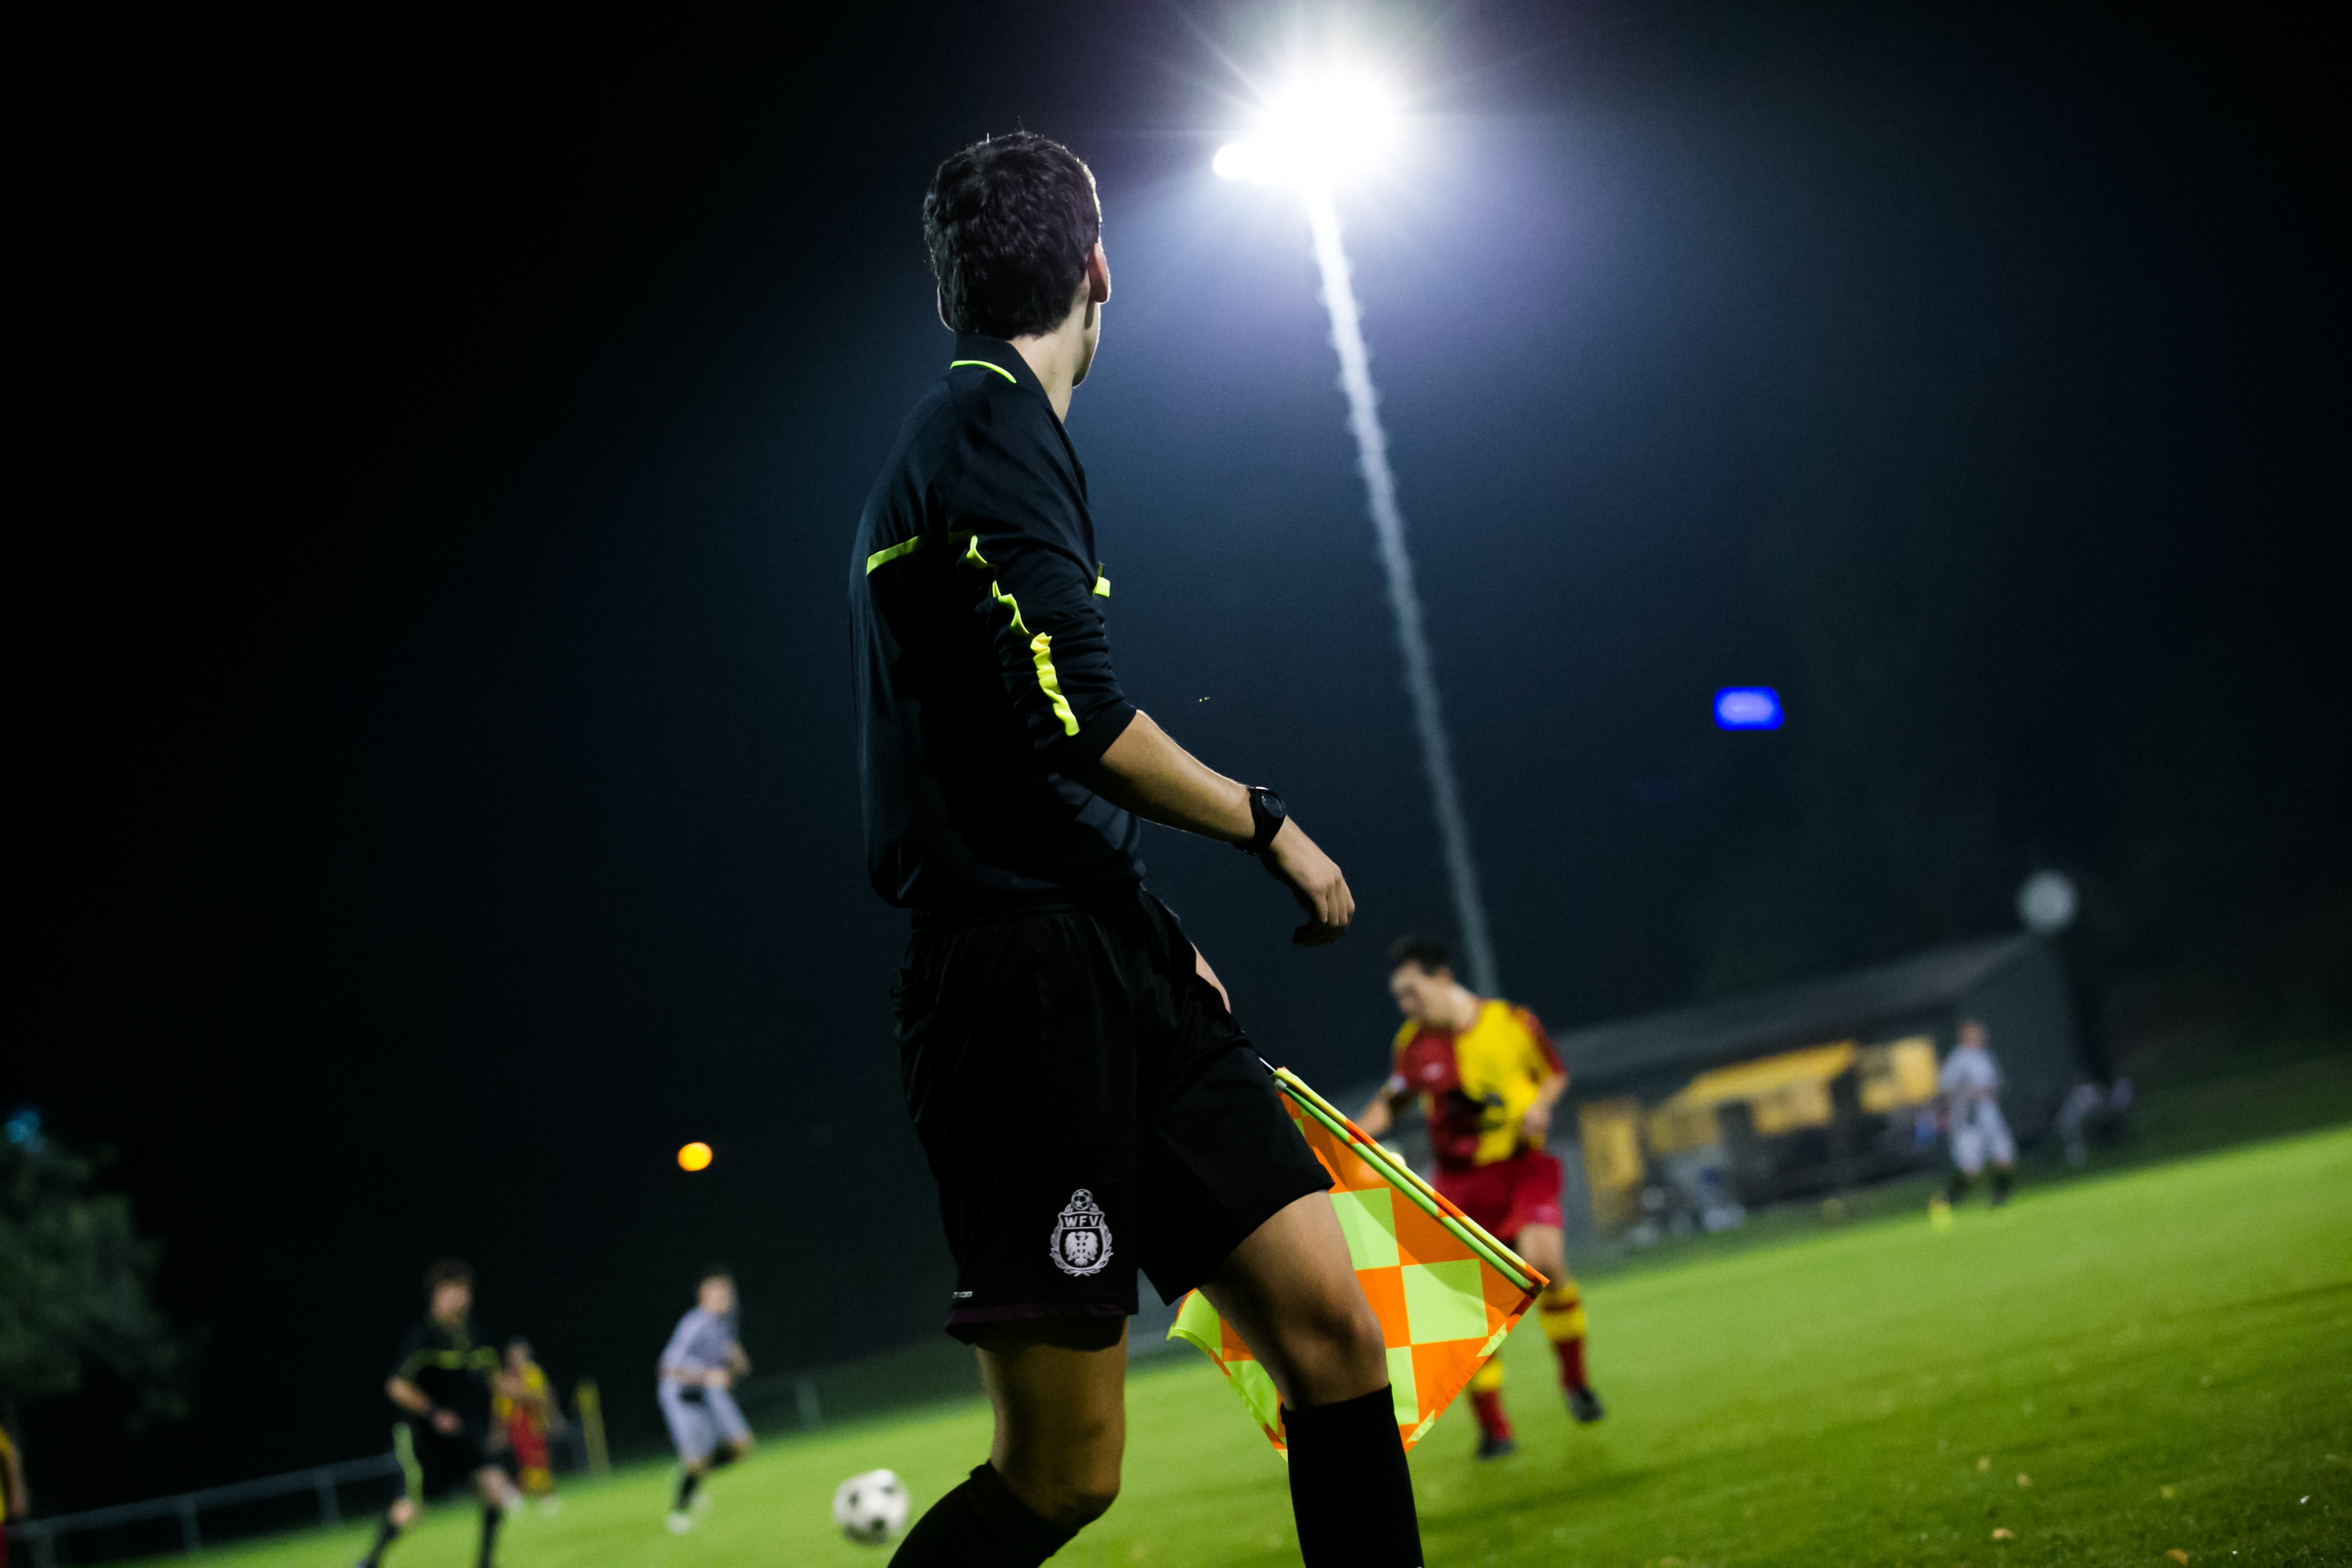
soccer, football, player, referee, screenshot, football player, linesman